François Lecat

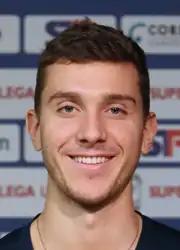
Lecat in 2017

François Lecat (born 19 April 1993) is a Belgian male volleyball player. He is part of the Belgium men's national volleyball team. He competed at the 2015 European Games in Baku. On club level, he plays for BluVolley Verona.